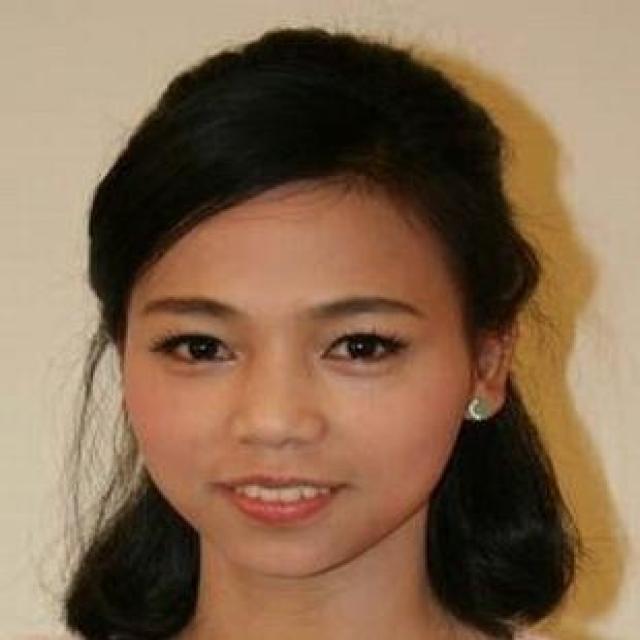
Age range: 21-44